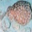
Label: ray